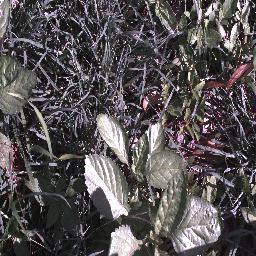
Label: snake_weed